Bob Seely

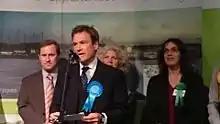
Seely at the 2017 General Election count at his Isle of Wight constituency

In the 2005 general election, Seely stood as the Conservative candidate in Broxtowe, coming second with 37.2% of the vote behind the incumbent Labour MP Nick Palmer.